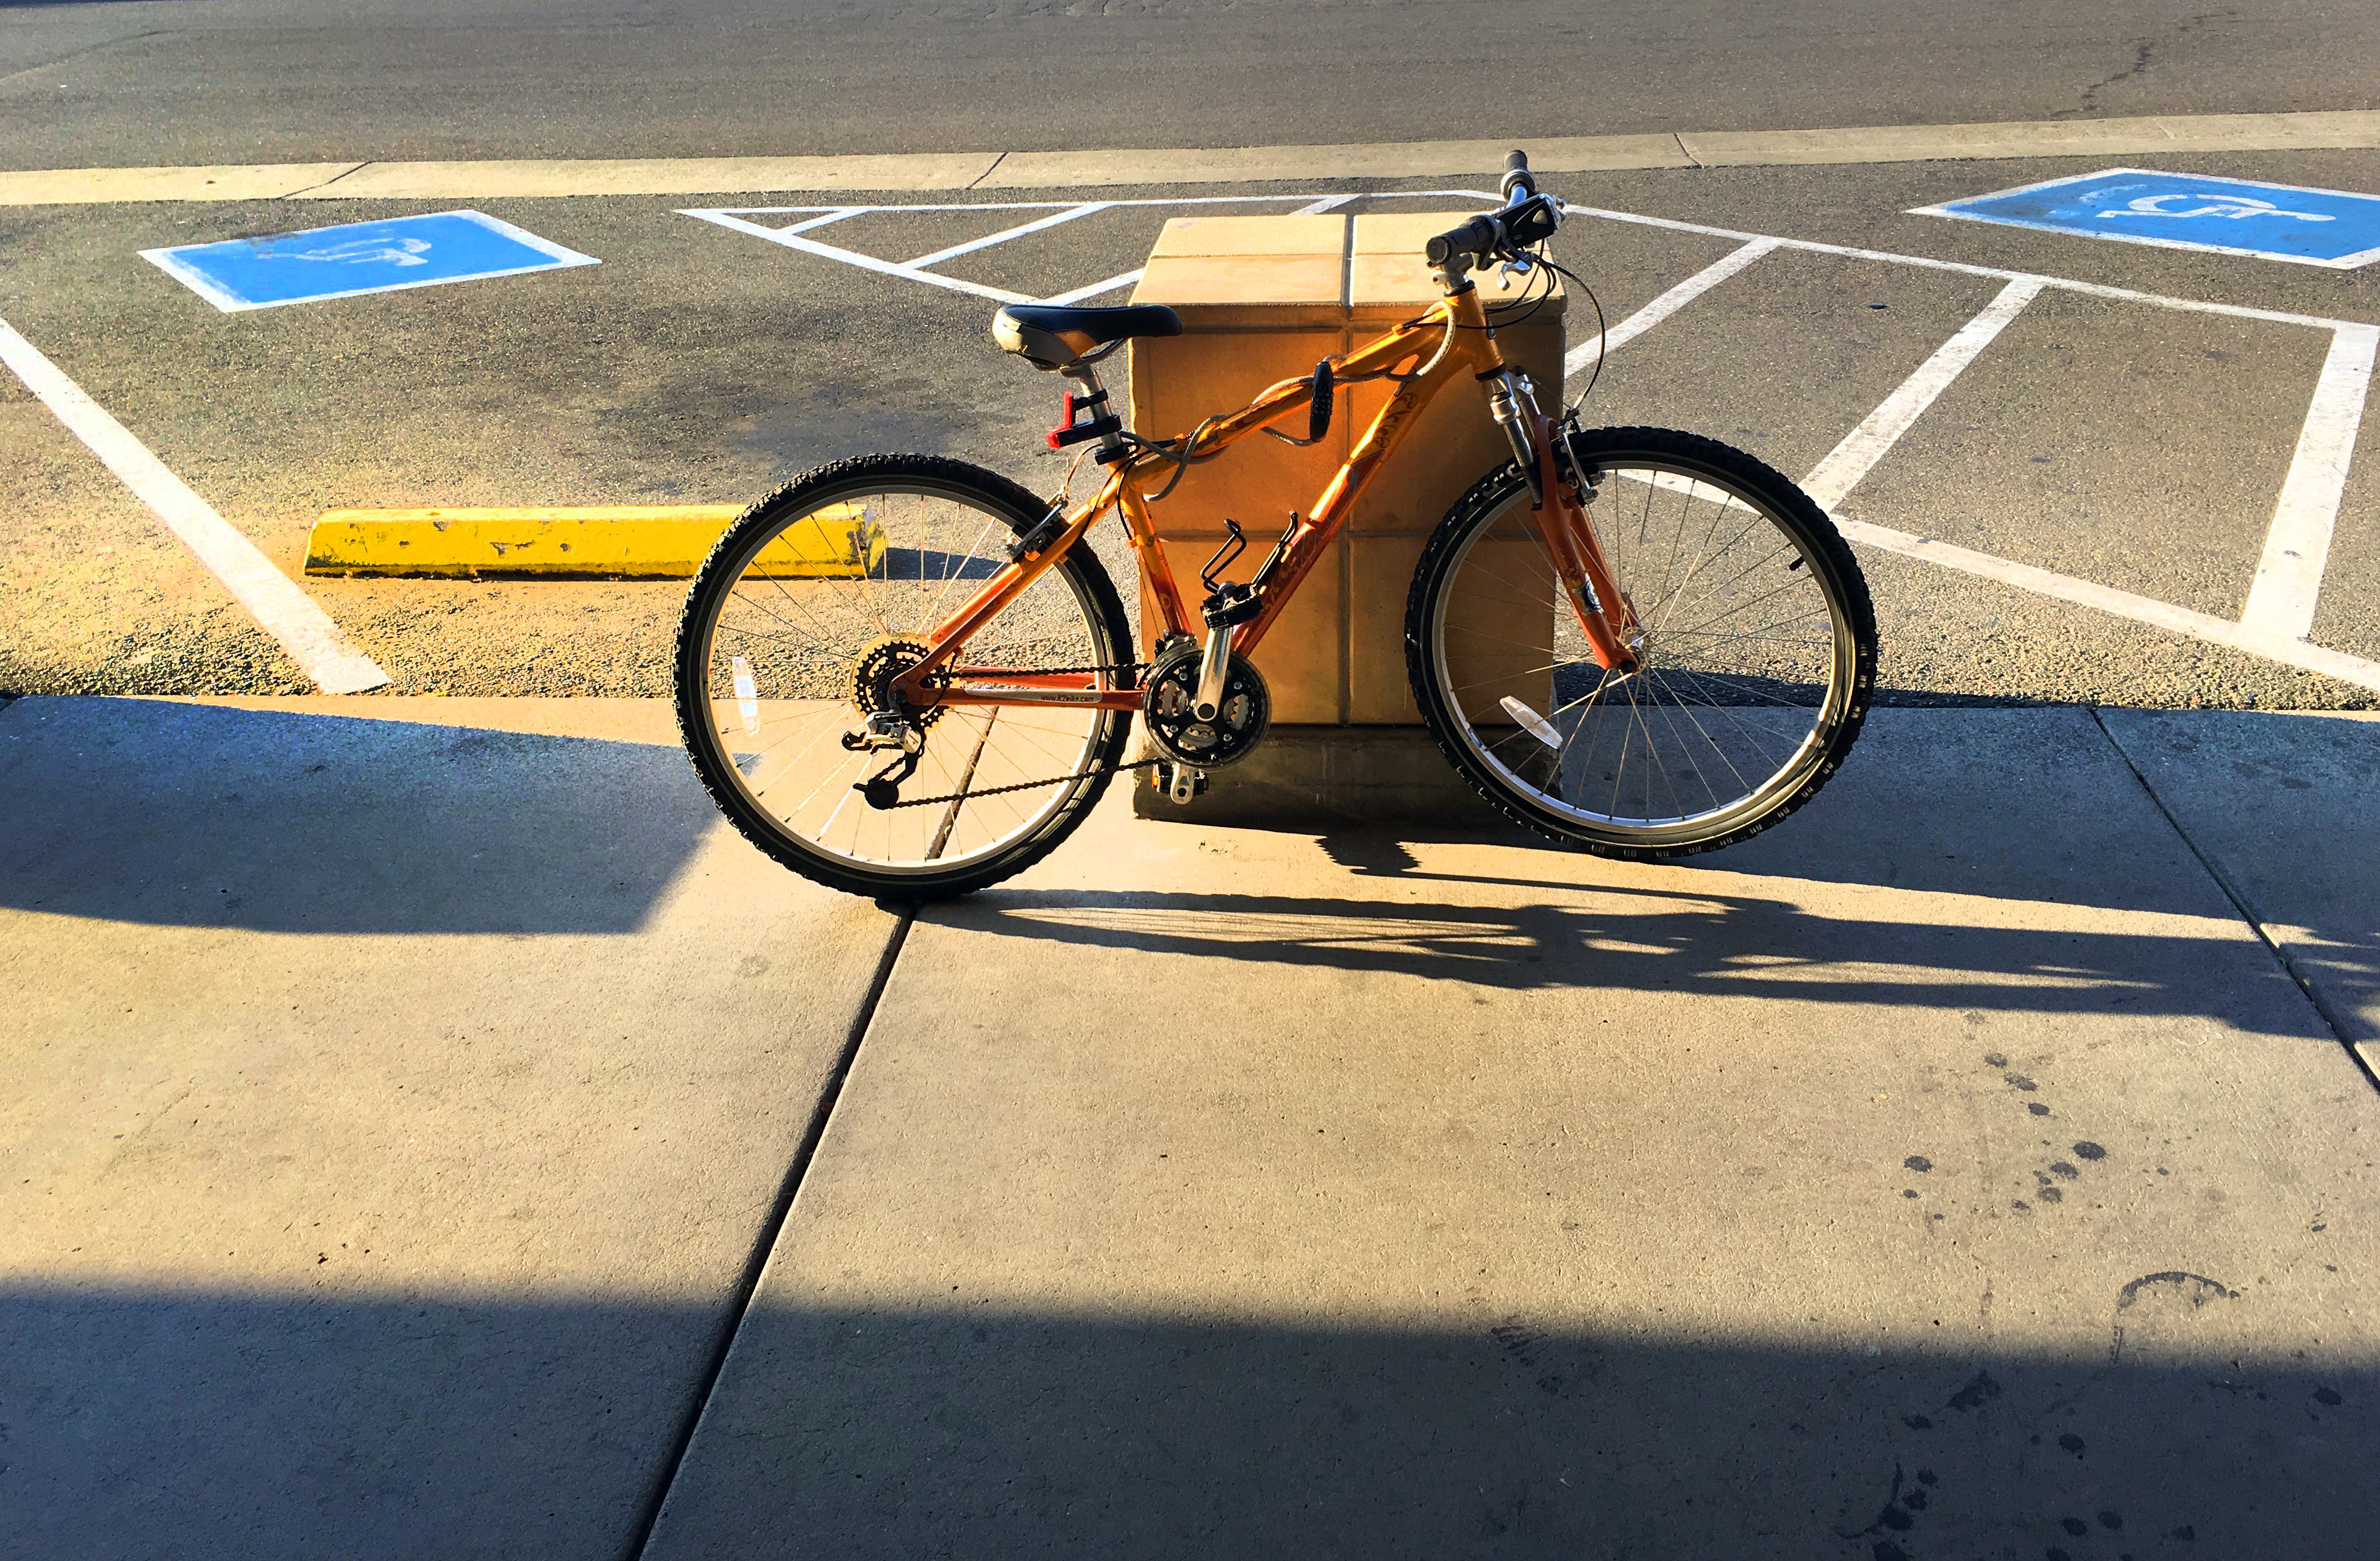
road, wheel, bicycle, bike, vehicle, ride, lane, sports equipment, 2016, cycling, 366, sacramento, land vehicle, cycle sport, bicycle racing, road bicycle, racing bicycle